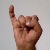
The image shows a hand gesture representing the letter 'I' in Indian Sign Language.